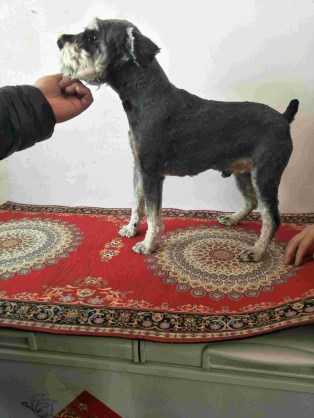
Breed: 2342-n000102-miniature_schnauzer